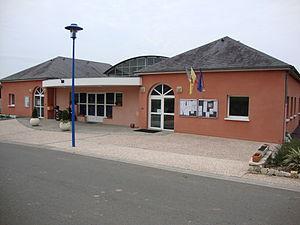
Estialescq est une commune française, située dans le département des Pyrénées-Atlantiques en région Nouvelle-Aquitaine.